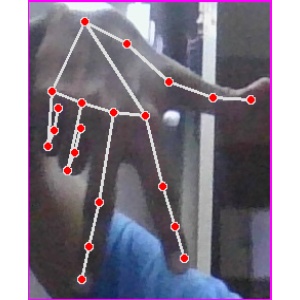
अक्षर: ग